Effects of Hurricane Dorian in the Bahamas

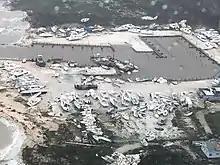
Hurricane Dorian's destruction in The Bahamas

On September 1, the eye of Hurricane Dorian made landfall on the Abaco Islands with maximum sustained winds of , making it the strongest hurricane on record to affect The Bahamas. On September 2, the eye of Dorian moved over the eastern end of Grand Bahama Island, and drifted across the island. Bahamian Minister of Agriculture Michael Pintard reported an estimated storm tide of at his home on Grand Bahama. Dorian also dropped an estimated of rain over The Bahamas.